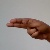
The image shows a hand gesture representing the letter 'H' in Indian Sign Language.